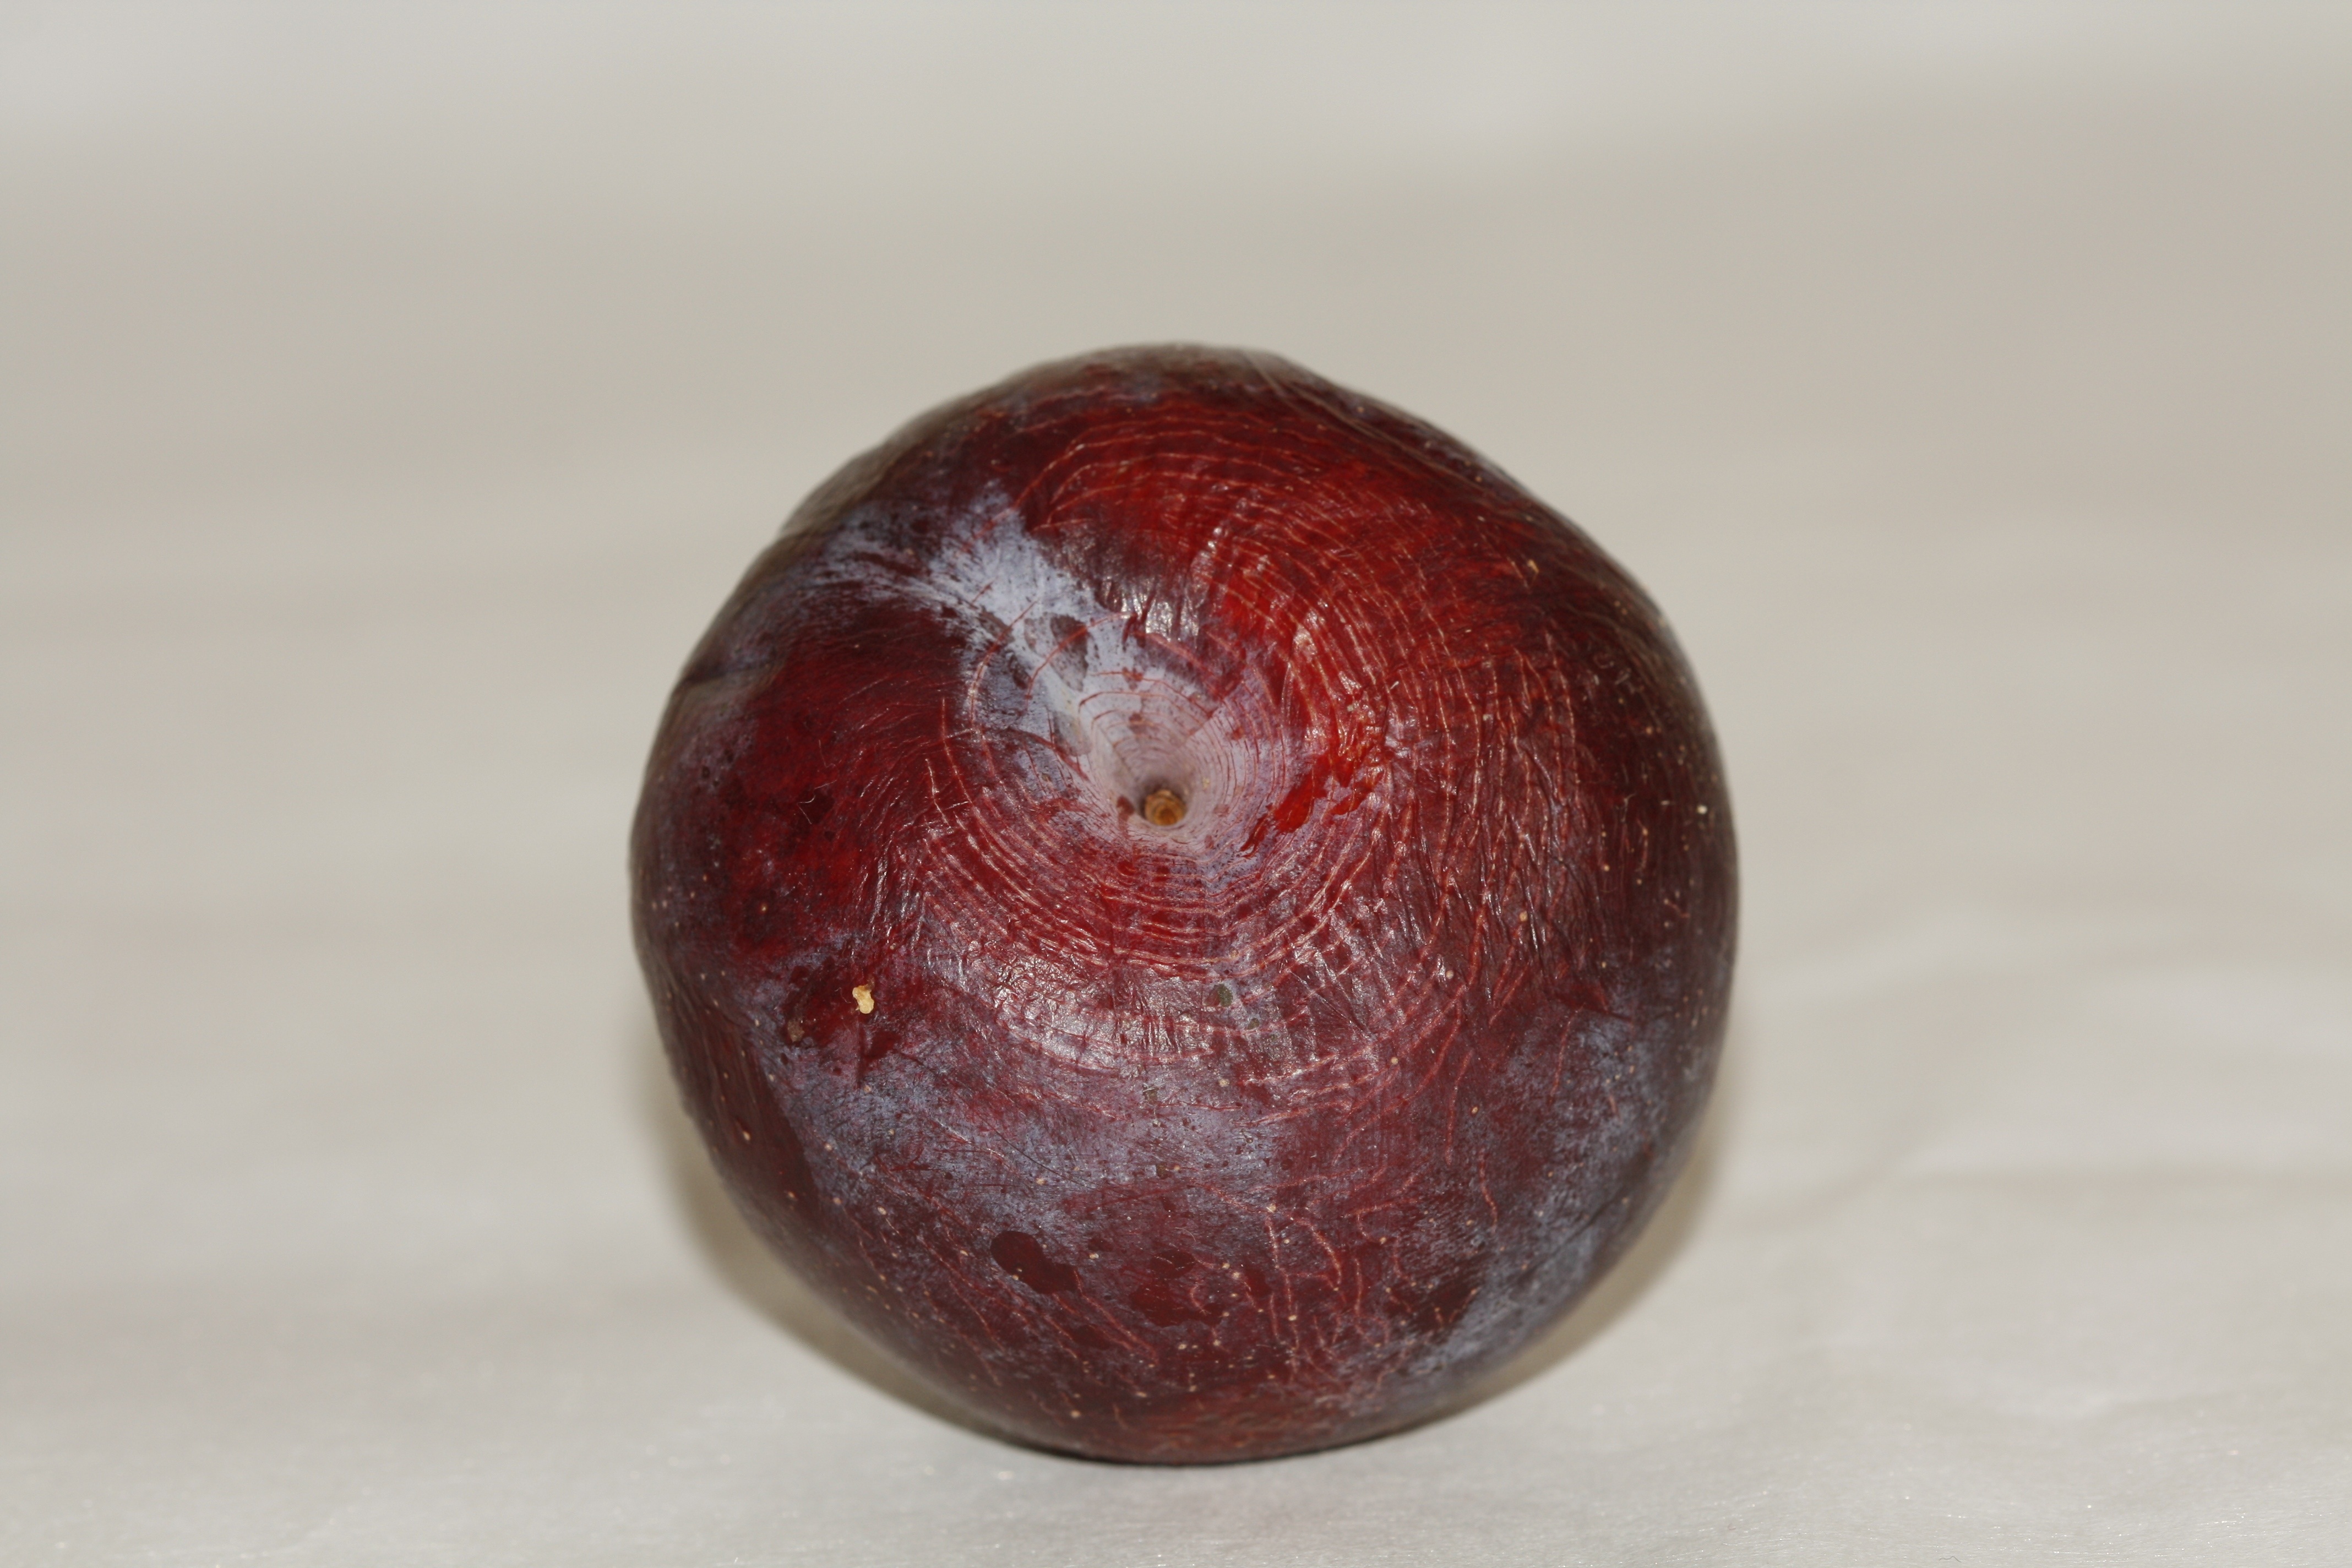
plant, fruit, sweet, food, red, produce, blue, healthy, eat, delicious, plum, violet, shape, flowering plant, rose family, damson, land plant, pluot